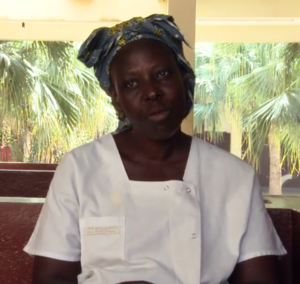
Marie Claire Tchecola est une infirmière guinéenne et survivante de la maladie à virus Ebola. Elle est également une militante sociale qui agit pour éduquer sur la maladie et lutter contre la stigmatisation des personnes qui souffrent de la maladie. Elle obtient, le 6 mars 2015, le Prix international de la femme de courage.